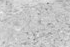
Surface type: concrete